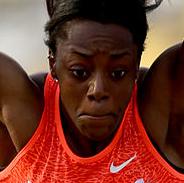
Age: 23